Air campaign of the Uganda–Tanzania War

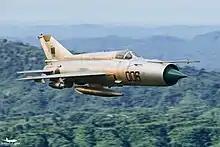
Uganda's "Suicide Strike Command" was equipped with MiG-21s (MiG-21MF example pictured in the service of the Bangladesh Air Force).

The Uganda Army Air Force (UAAF) was established in 1964 with Israeli aid. Its first aircraft was consequently of Israeli origin, and its initial pilots trained in Israel. As Uganda's government forged closer links with the Eastern Bloc, the UAAF began to acquire more aircraft as well as support in training from the Soviet Union, Czechoslovakia, and Libya. Israeli aid initially continued as well. The UAAF was gradually expanded, and several air bases were built. Following Amin's coup in 1971, the Ugandan military began to deteriorate. International support for Amin's regime eroded over the next years. Israel turned from an ally into an enemy, and the relations with the Soviet Union and Czechoslovakia worsened as well though they were not completely severed. The foreign supply of aircraft and spare parts for the UAAF was gradually cut off. As result, it became increasingly difficult to maintain the UAAF's fighters. At the same time, tribalism, corruption, and repeated purges negatively affected the military's combat capabilities. Furthermore, the Israeli-initiated Operation Entebbe resulted in the destruction of a quarter of the UAAF in 1976; Amin's regime subsequently received a substantial number of replacement MiG-21s from the Soviet Union and Libya.